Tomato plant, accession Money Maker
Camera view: vertical (180 deg); turntable rotation: 0 degrees
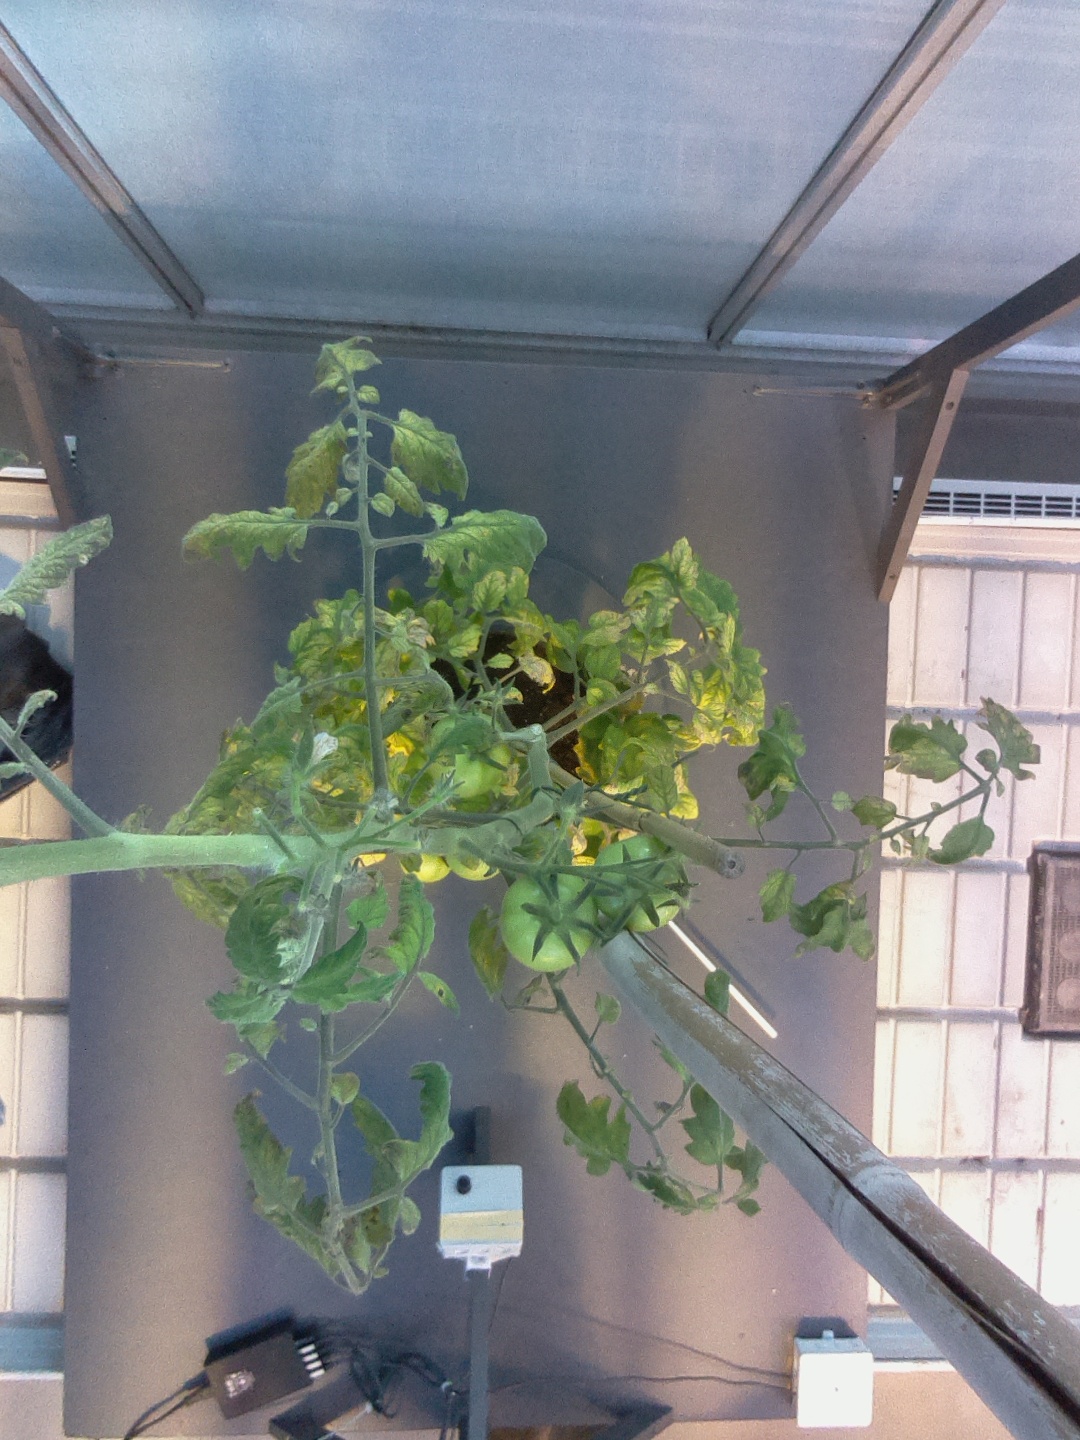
BBCH growth stage 75: 50%-60% of final fruit size